Dettingen Te Deum

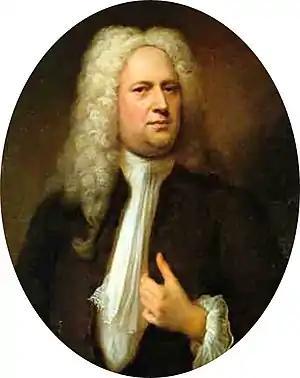
"Portrait of George Frideric Handel" by Balthasar Denner, 1733

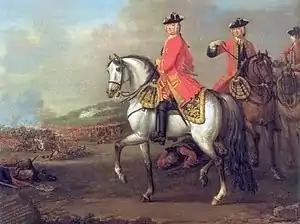
"King George II at the Battle of Dettingen" by John Wootton

The Te Deum for the Victory at the Battle of Dettingen in D major, HWV 283, is the fifth and last setting by George Frideric Handel of the 4th-century Ambrosian hymn, "Te Deum", or "We Praise Thee, O God". He wrote it in 1743, only a month after the battle itself, during which Britain and its allies Hannover and Austria soundly routed the French.